Paul Schneider (pastor)

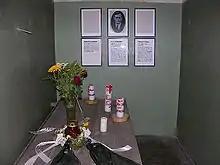
Paul Schneider's cell in Buchenwald

While in prison he refused to salute the swastika flag. He explained his behaviour by saying "I cannot salute this criminal symbol". He also refused, as he had done earlier, the Hitler salute, saying that "you can only receive salvation ("Heil") from the Lord and not from a human being." On one occasion on Easter Sunday, when thousands of prisoners were assembled for mustering, despite being severely handicapped by previous torture he climbed to the cell window and shouted: "Comrades, listen to me. This is Pastor Schneider. People are tortured and murdered here. So the Lord says, 'I am the resurrection and the life!'" His speech was interrupted by his tormentors.